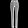
Label: Trouser